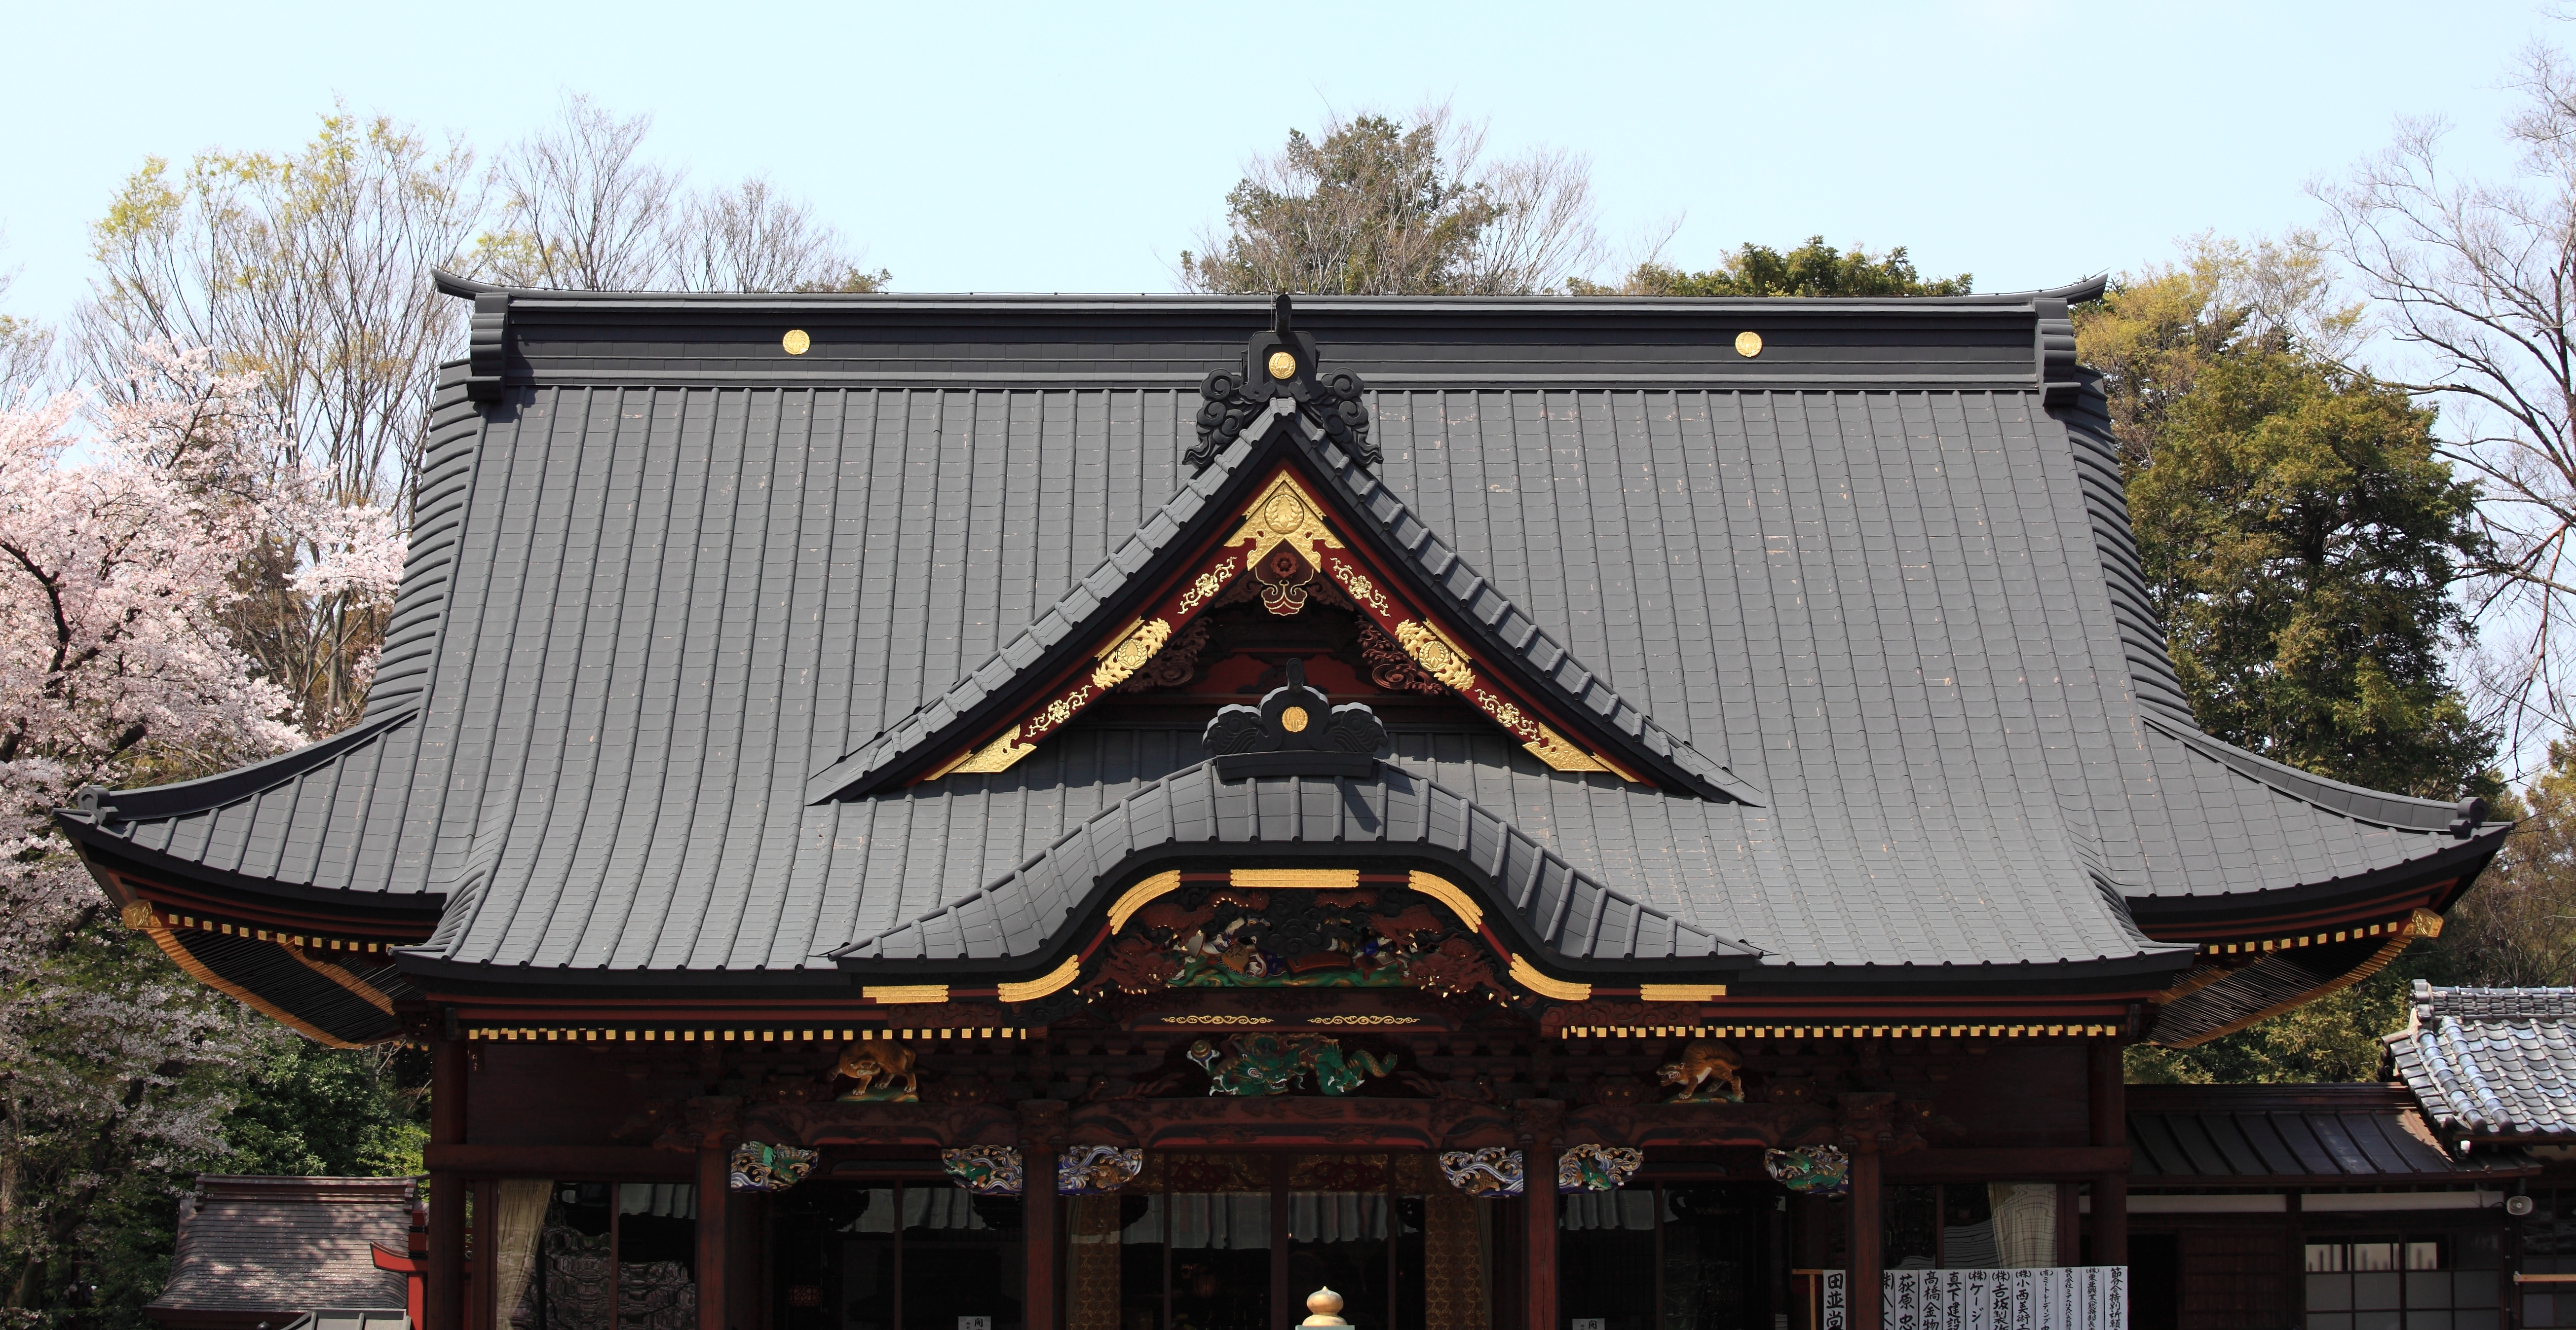
architecture, roof, building, high, exterior, place of worship, religious, cool image, design, temple, japanese, shrine, 5d, style, hires, chinese architecture, markii, hi, res, resolution, saitama, kumagaya, menumashoudenzan, shinto shrine